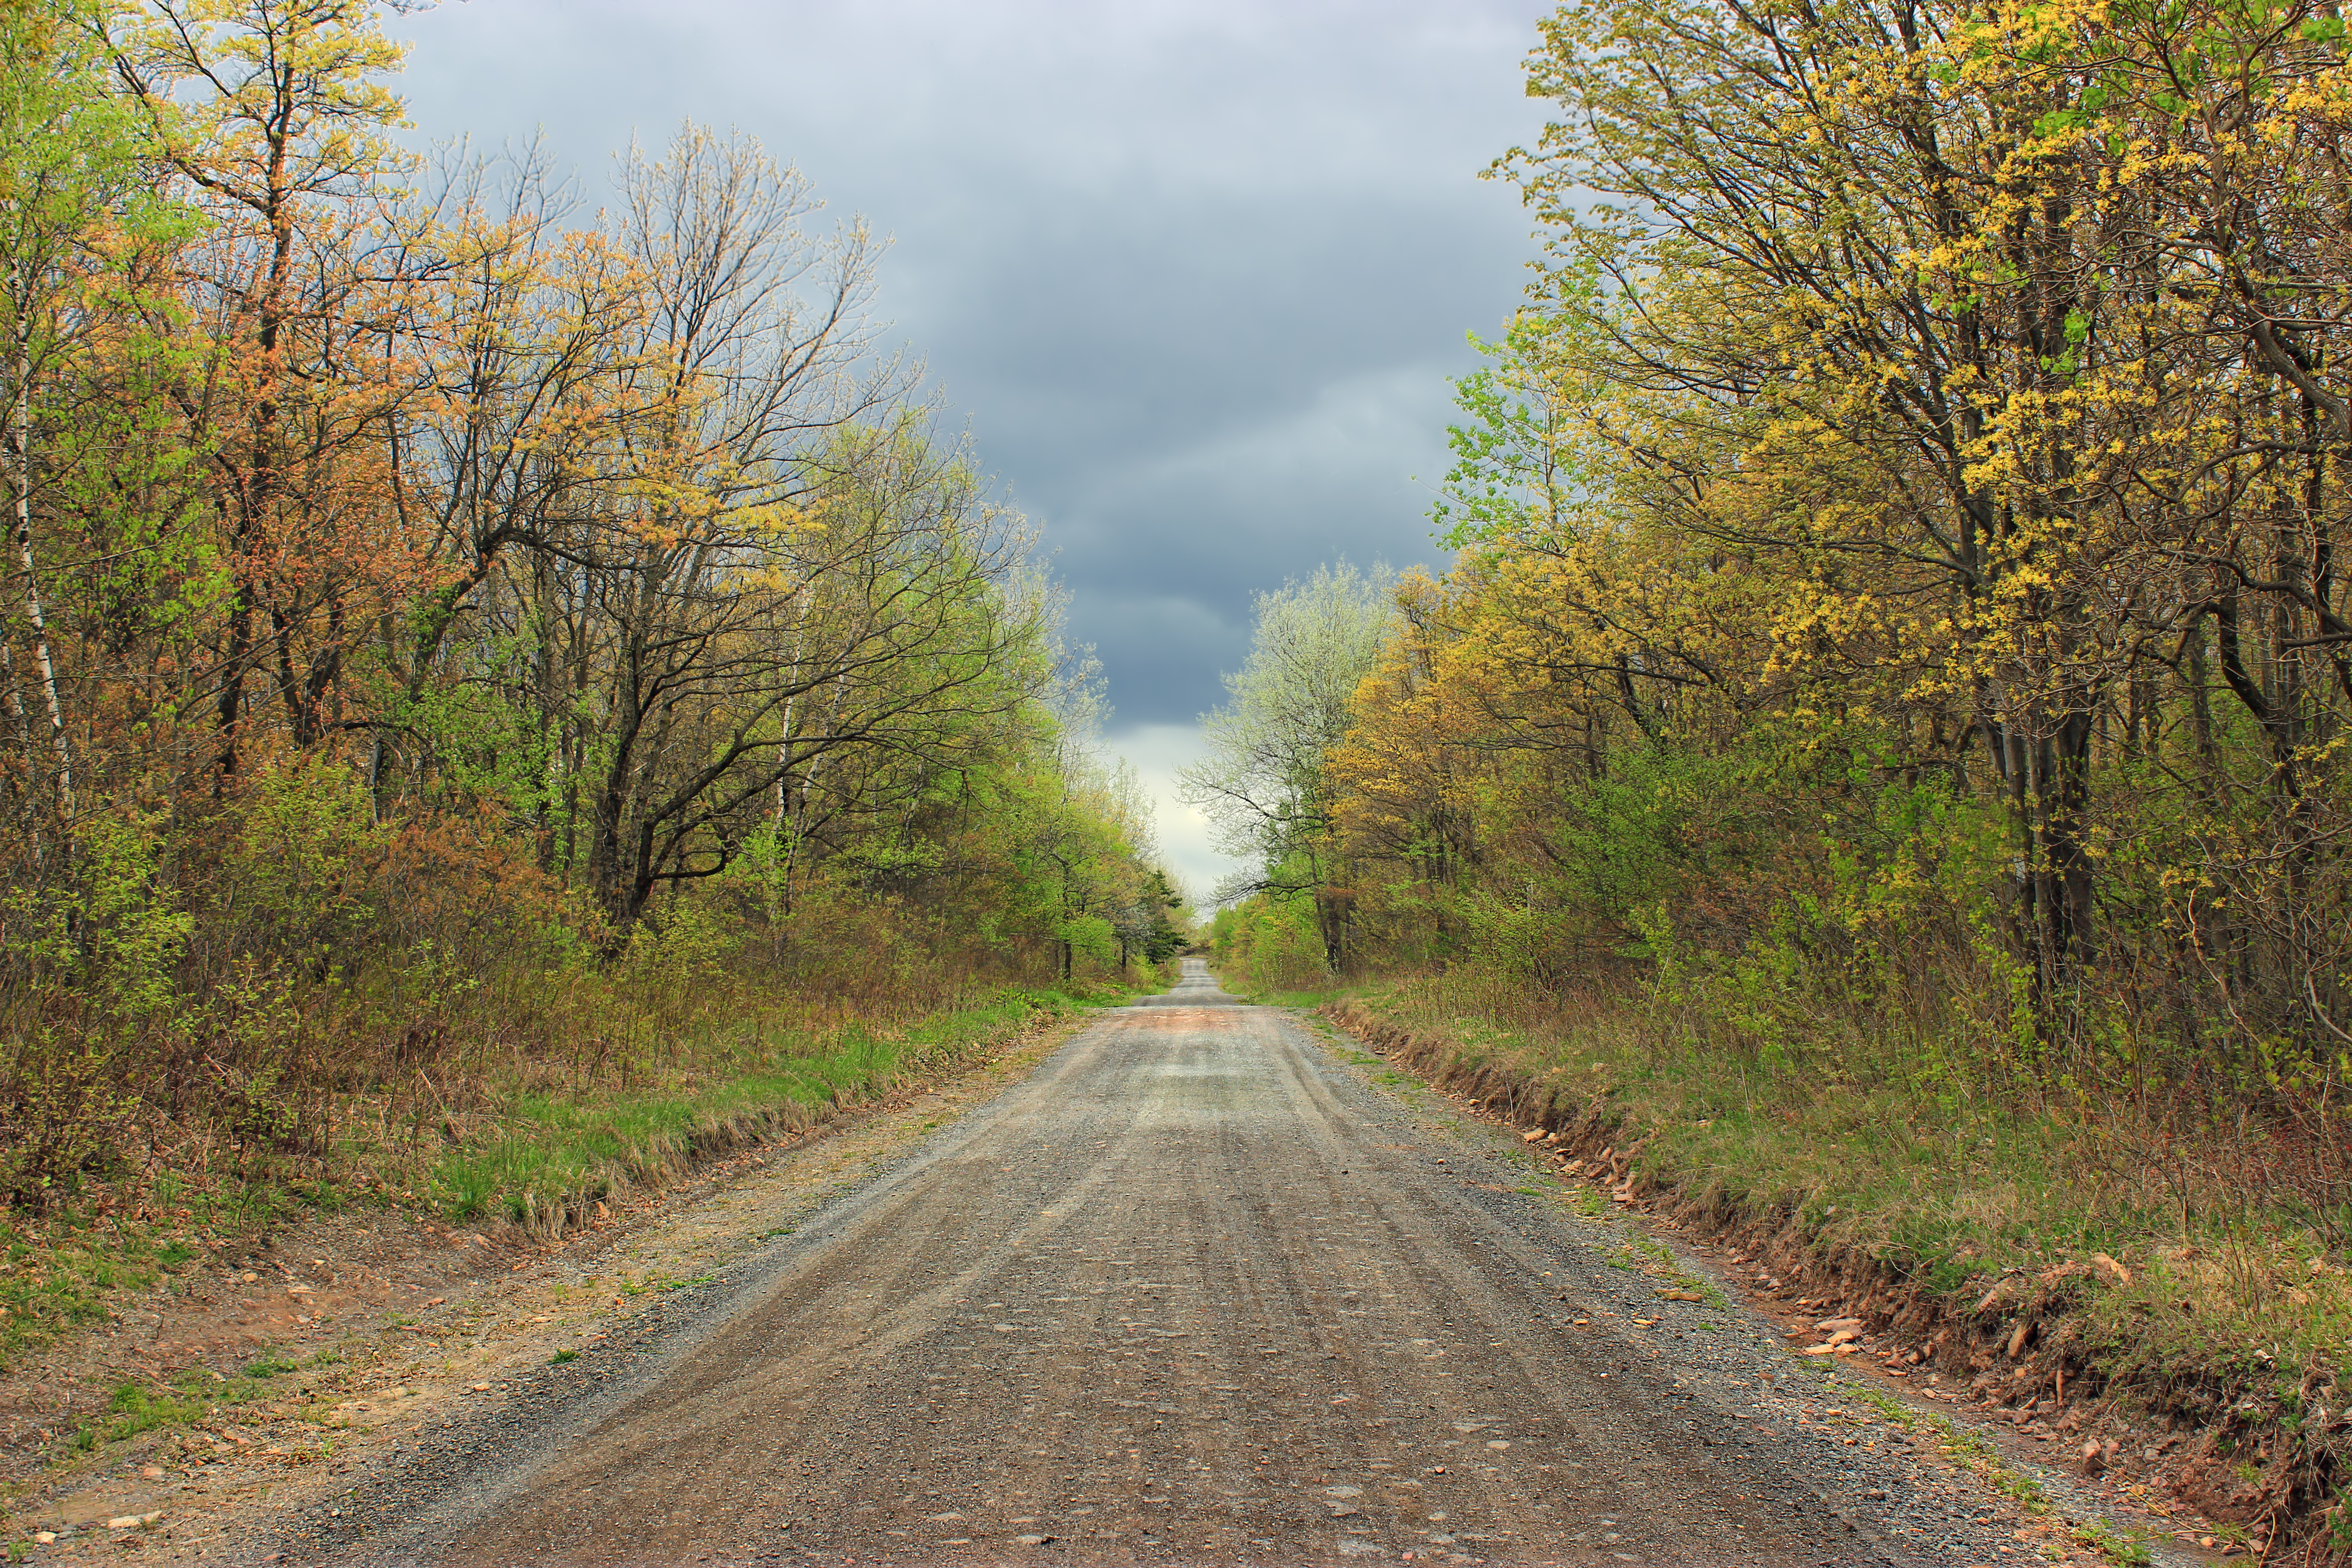
landscape, tree, nature, forest, plant, sky, road, trail, morning, leaf, hill, highway, dirt road, spring, autumn, overcast, season, trees, clouds, cc0, publicdomain, infrastructure, monroecounty, poconos, stratocumulus, pennsylvania, dirtroad, gravelroad, stategameland38, stategamelands38, sgl38, barrens, mesictillbarrens, glacialtillbarrens, woodland, rural area, atmospheric phenomenon, woody plant, nonbuilding structure